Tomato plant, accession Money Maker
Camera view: vertical (180 deg); turntable rotation: 90 degrees
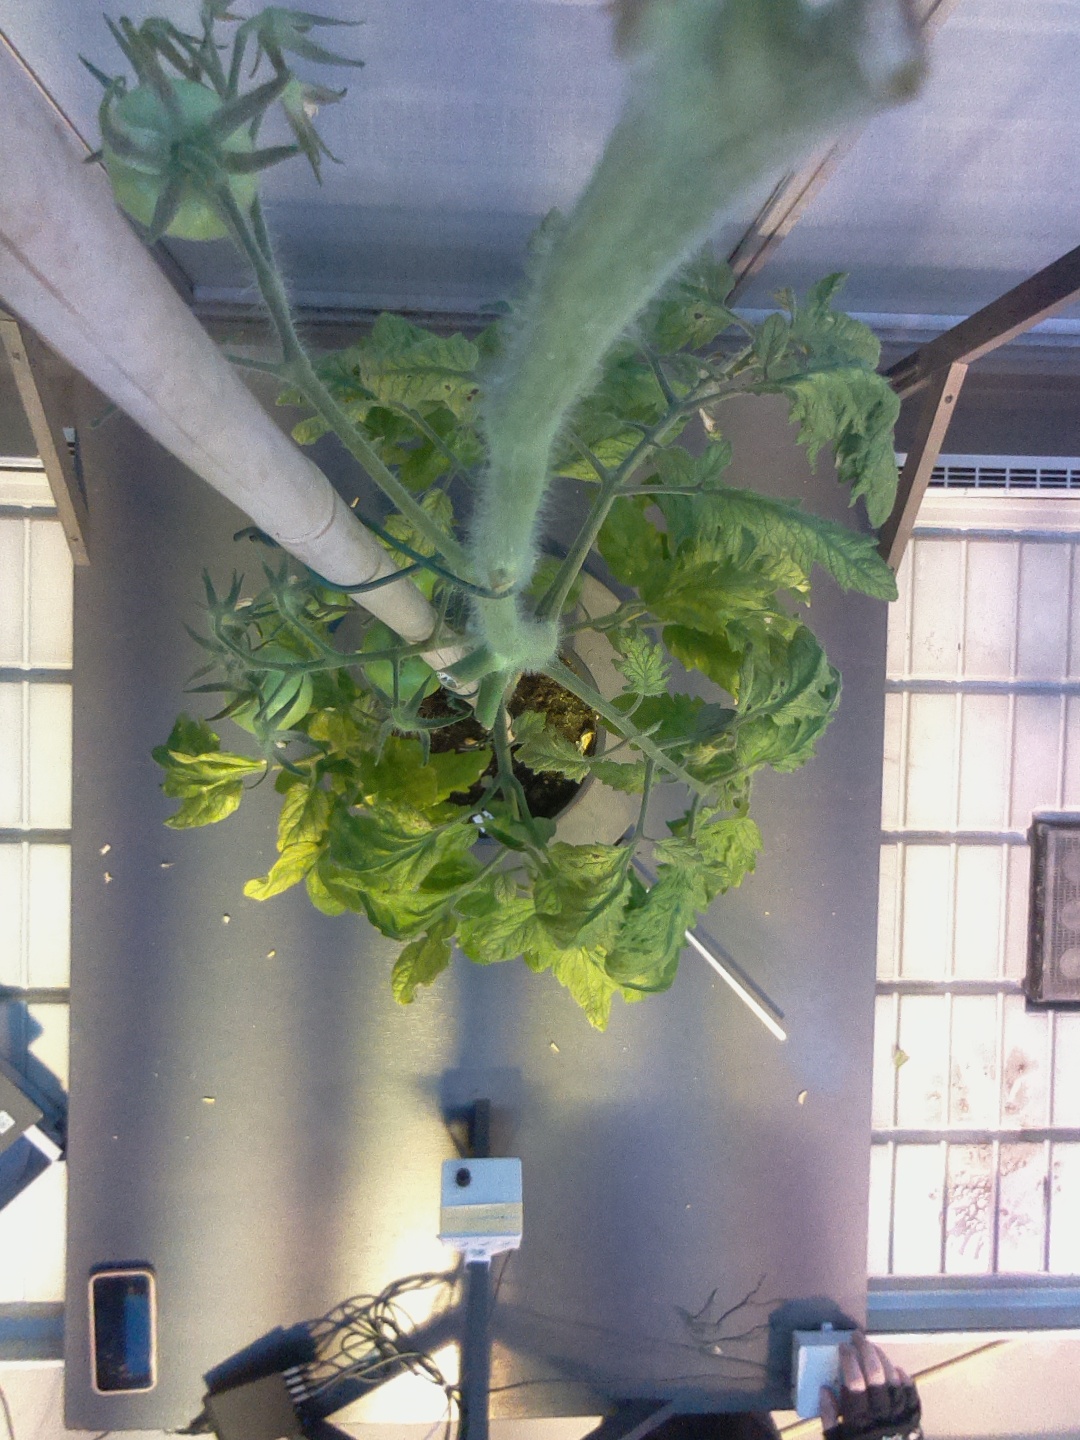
BBCH growth stage 78: 80% -90% of final fruit size